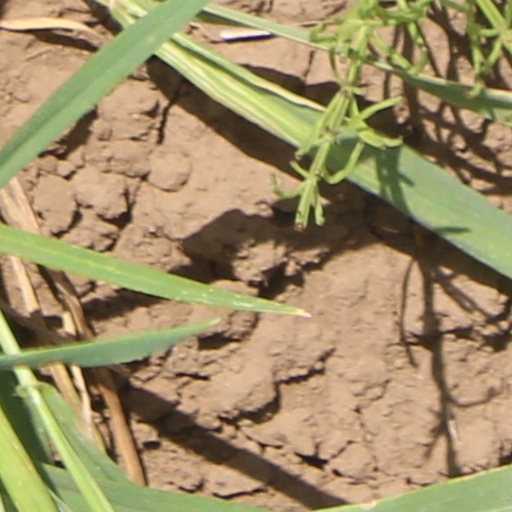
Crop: wheat